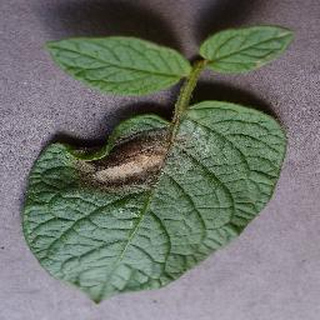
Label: potato_late_blight